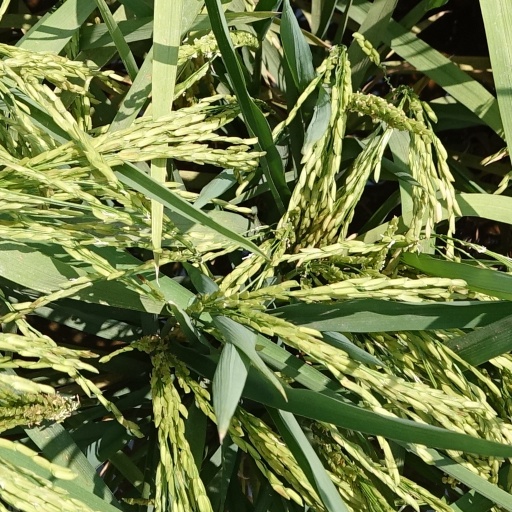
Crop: rice